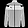
Label: Coat